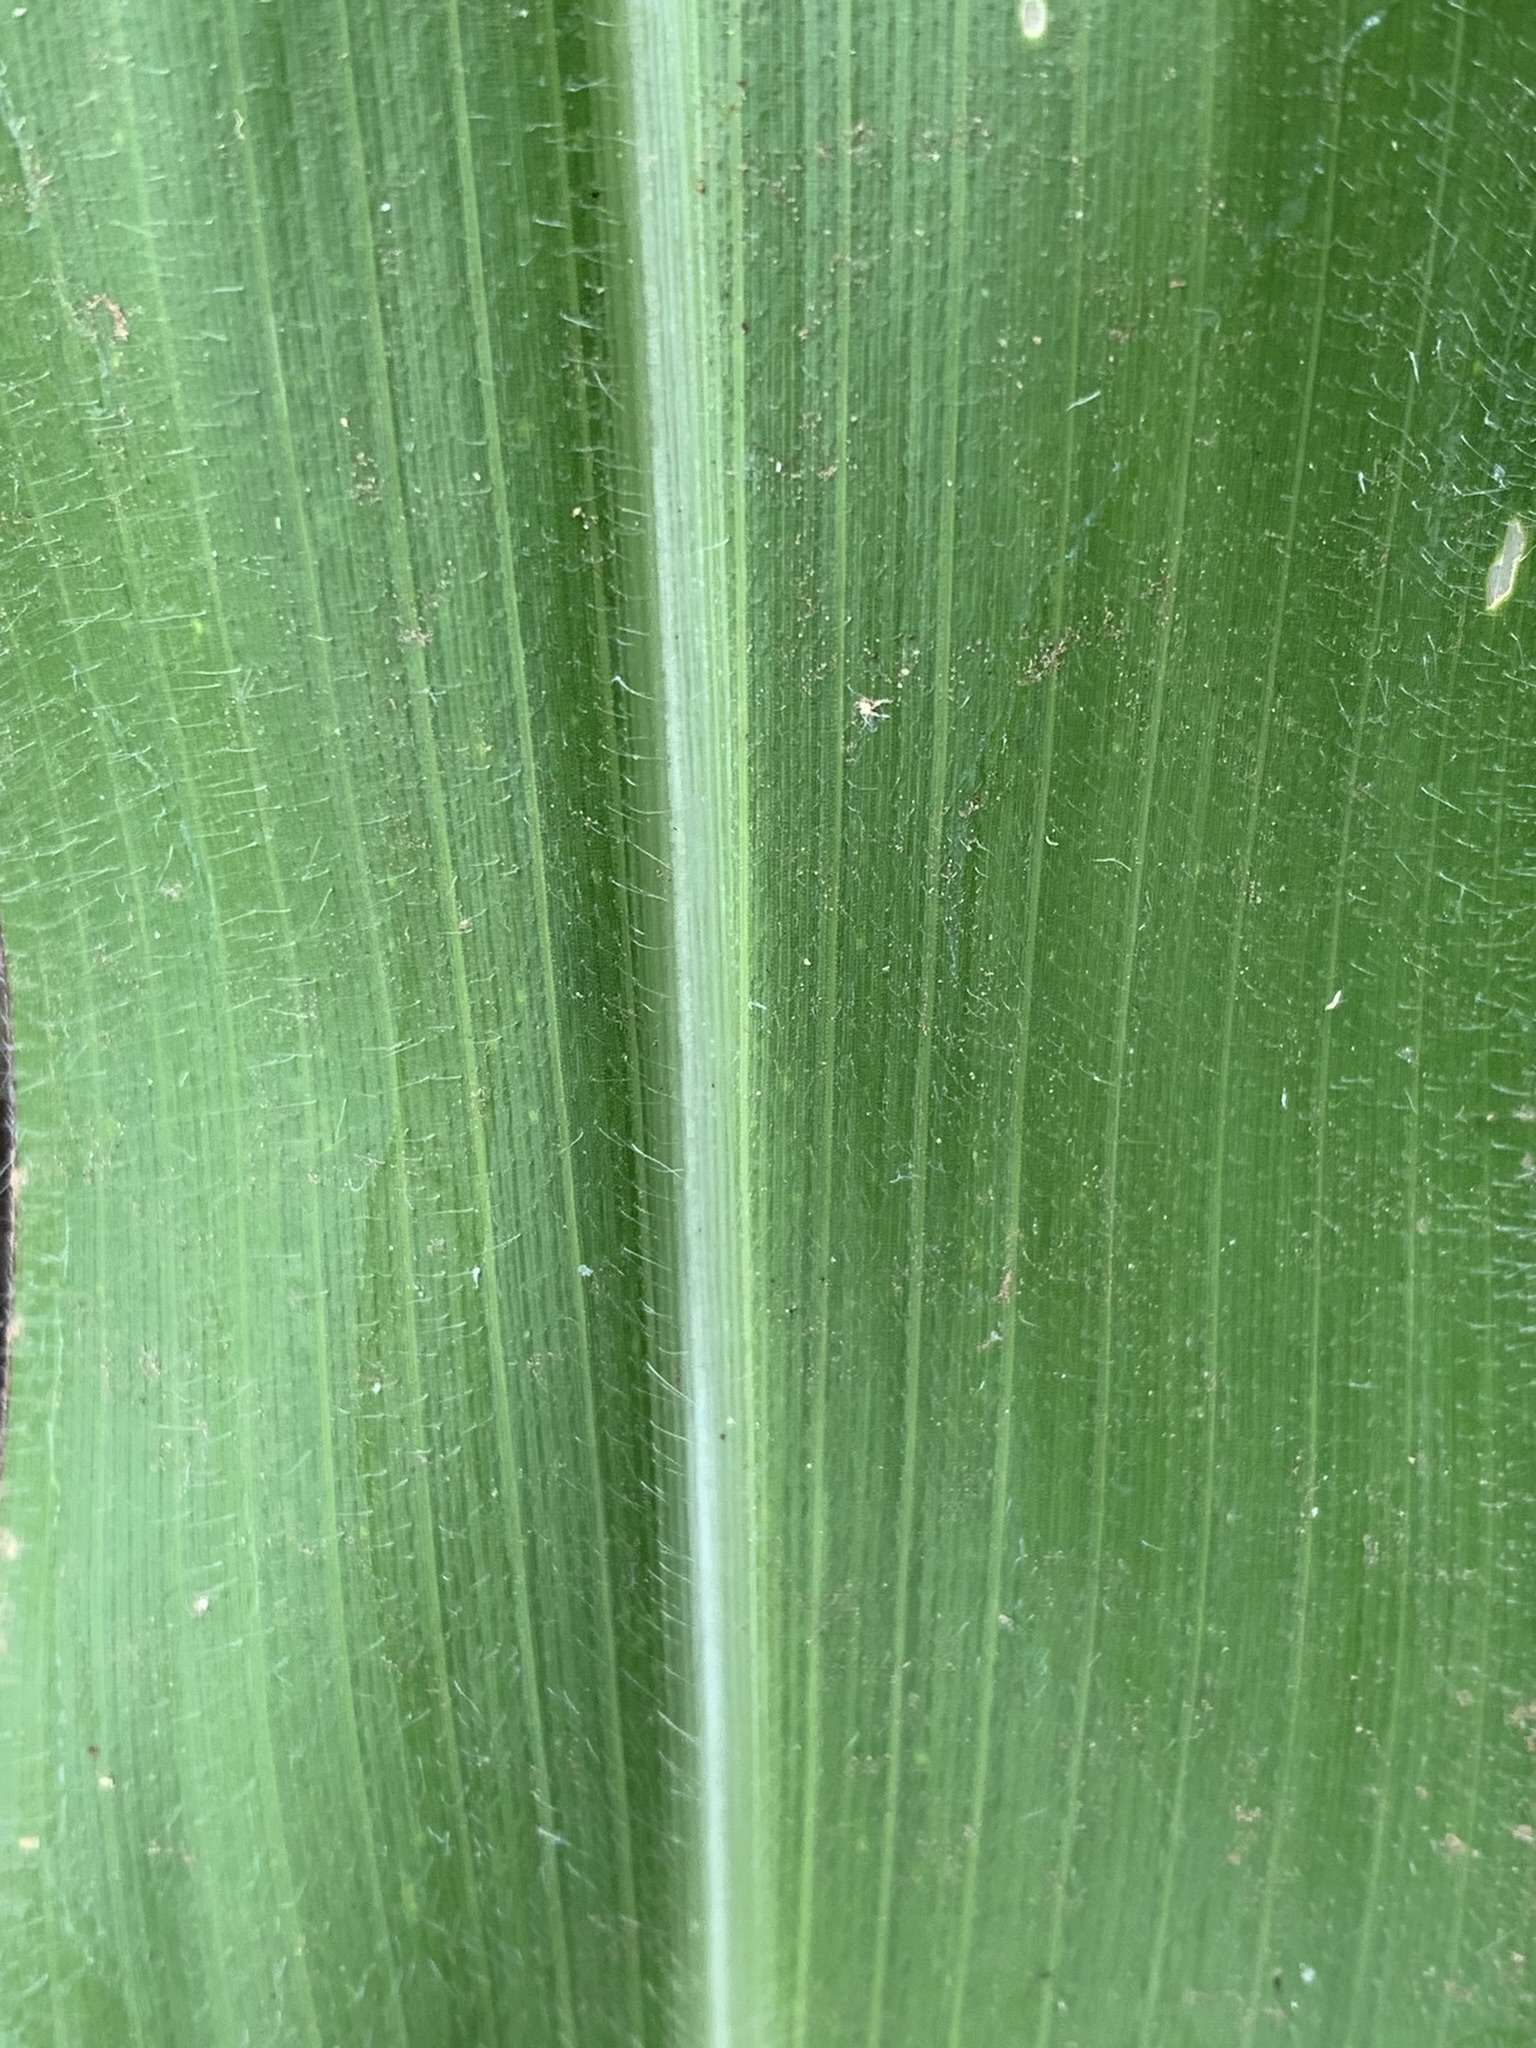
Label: Healthy